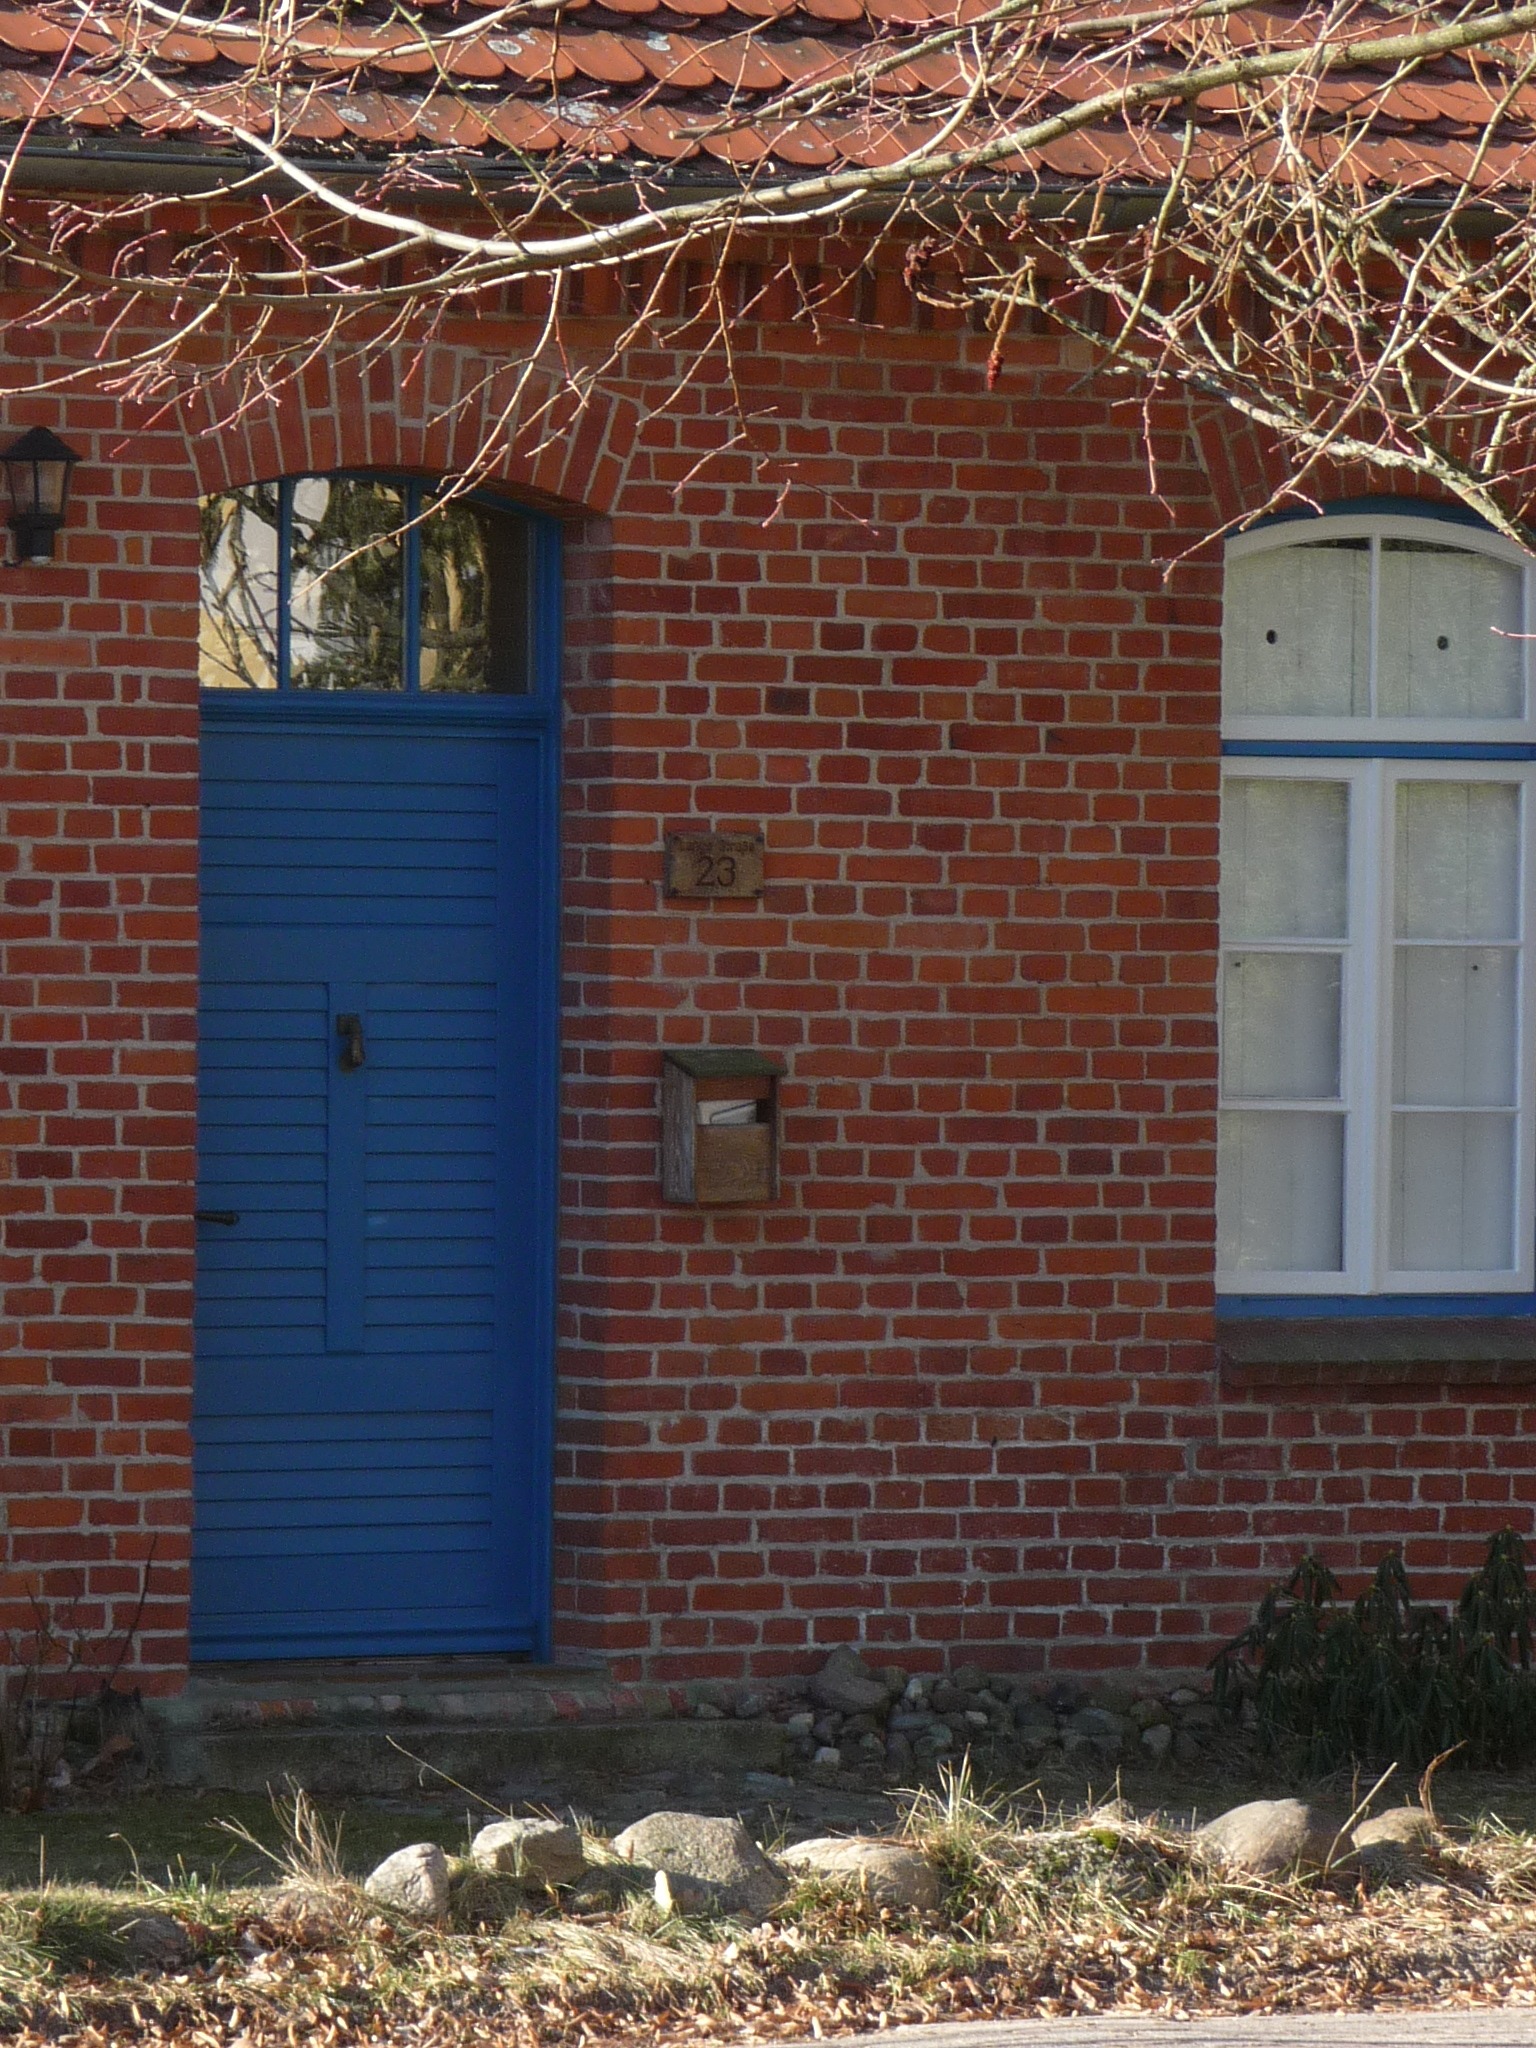
wood, house, window, old, home, wall, shed, cottage, backyard, facade, property, brick, door, front door, brickwork, yard, house entrance, portal, siding, entrance door, blue door, residential area, outdoor structure